Shaped Sonic Boom Demonstration

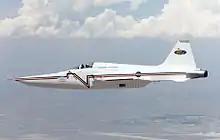
This F-5E was modified by NASA for a constant area beyond drag optimum to reduce the sonic boom

The NASA Shaped Sonic Boom Demonstration, also known as the Shaped Sonic Boom Experiment, was a two-year program that used a Northrop F-5E with a modified fuselage to demonstrate that the aircraft's shock wave, and accompanying sonic boom, can be shaped, and thereby reduced. The program was a joint effort between NASA's Langley Research Center, Dryden Flight Research Center at Edwards Air Force Base, California and Northrop Grumman.